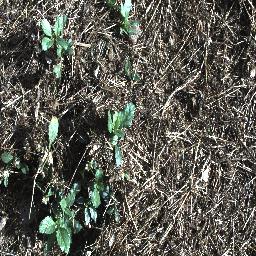
Label: snake_weed